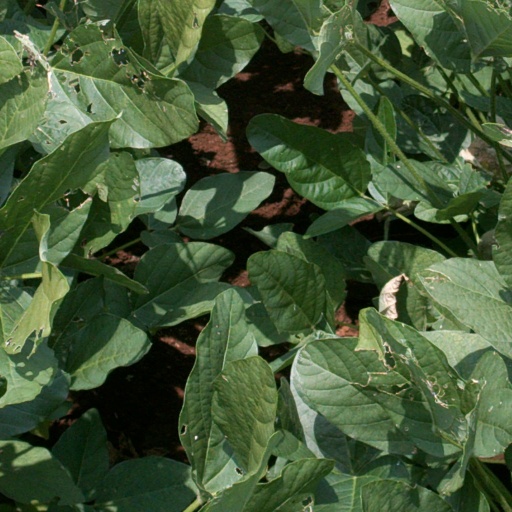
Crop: soybean